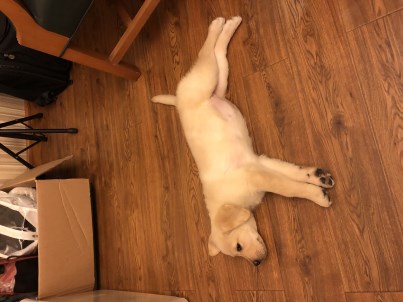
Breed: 3580-n000122-Labrador_retriever